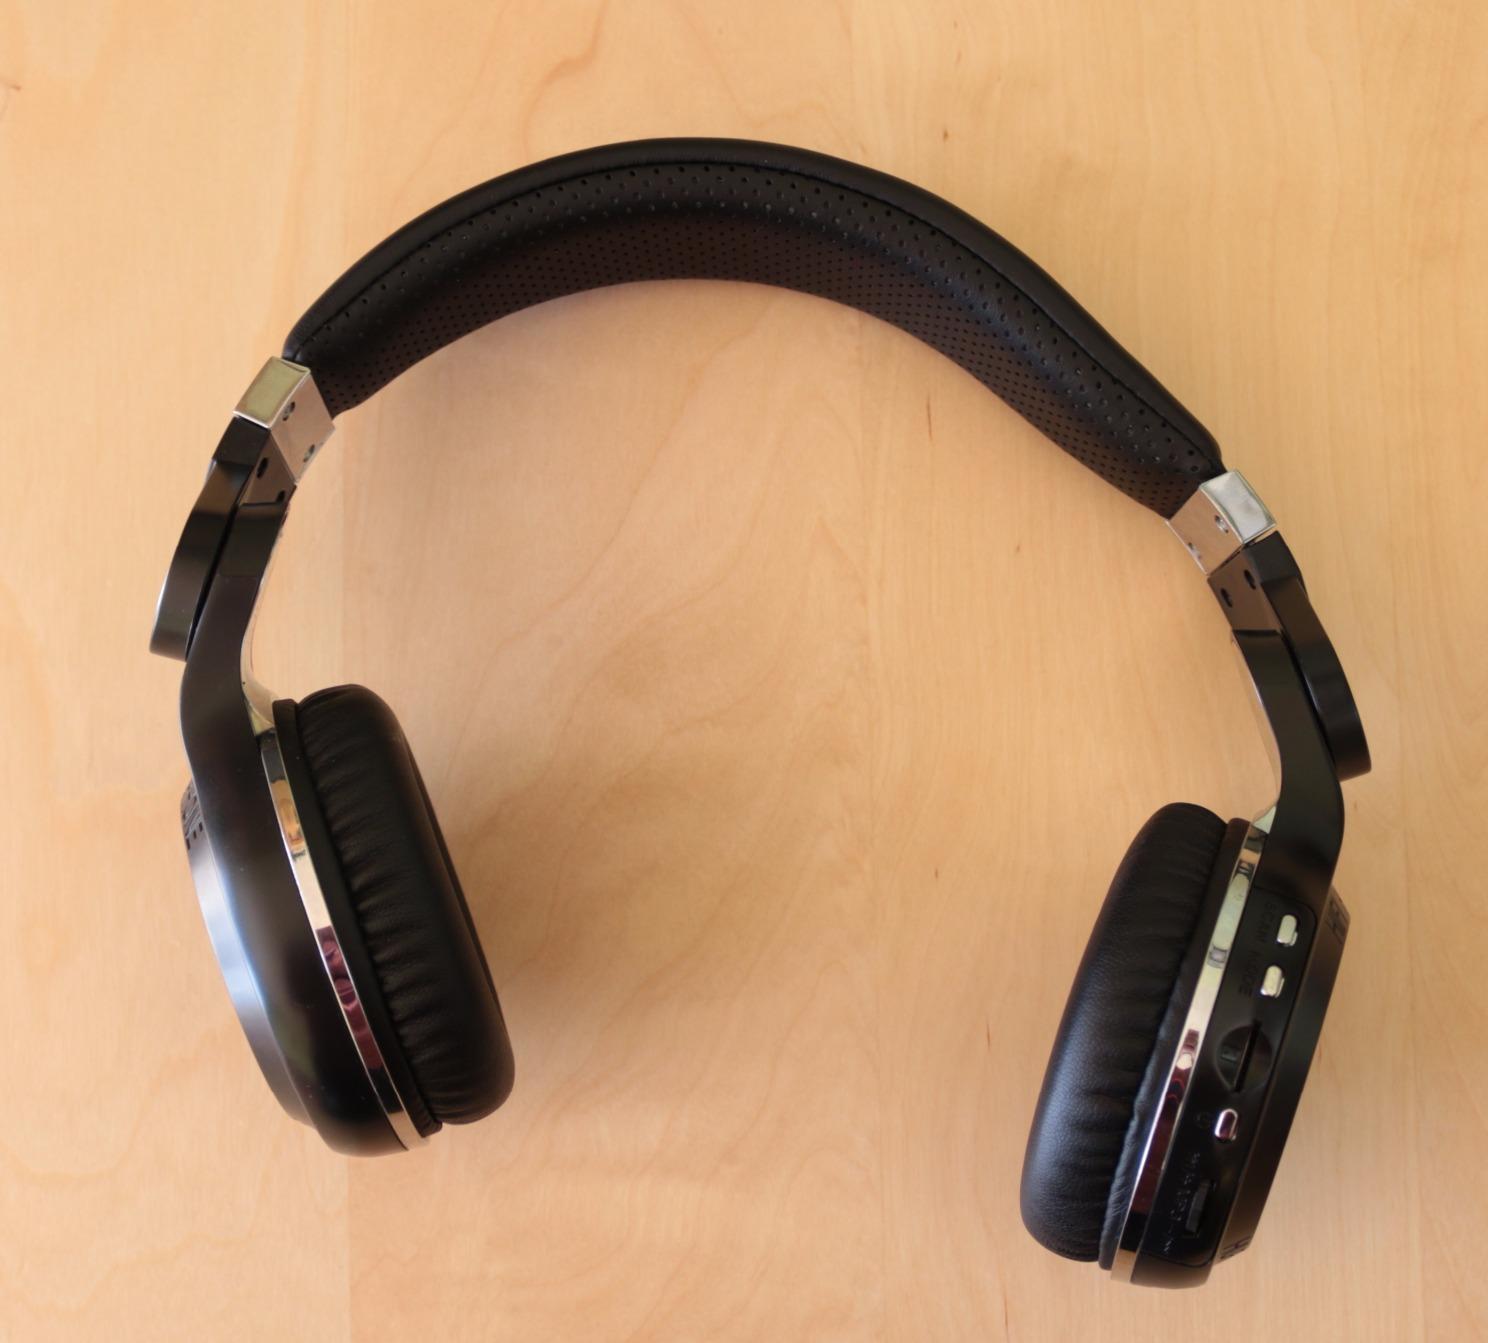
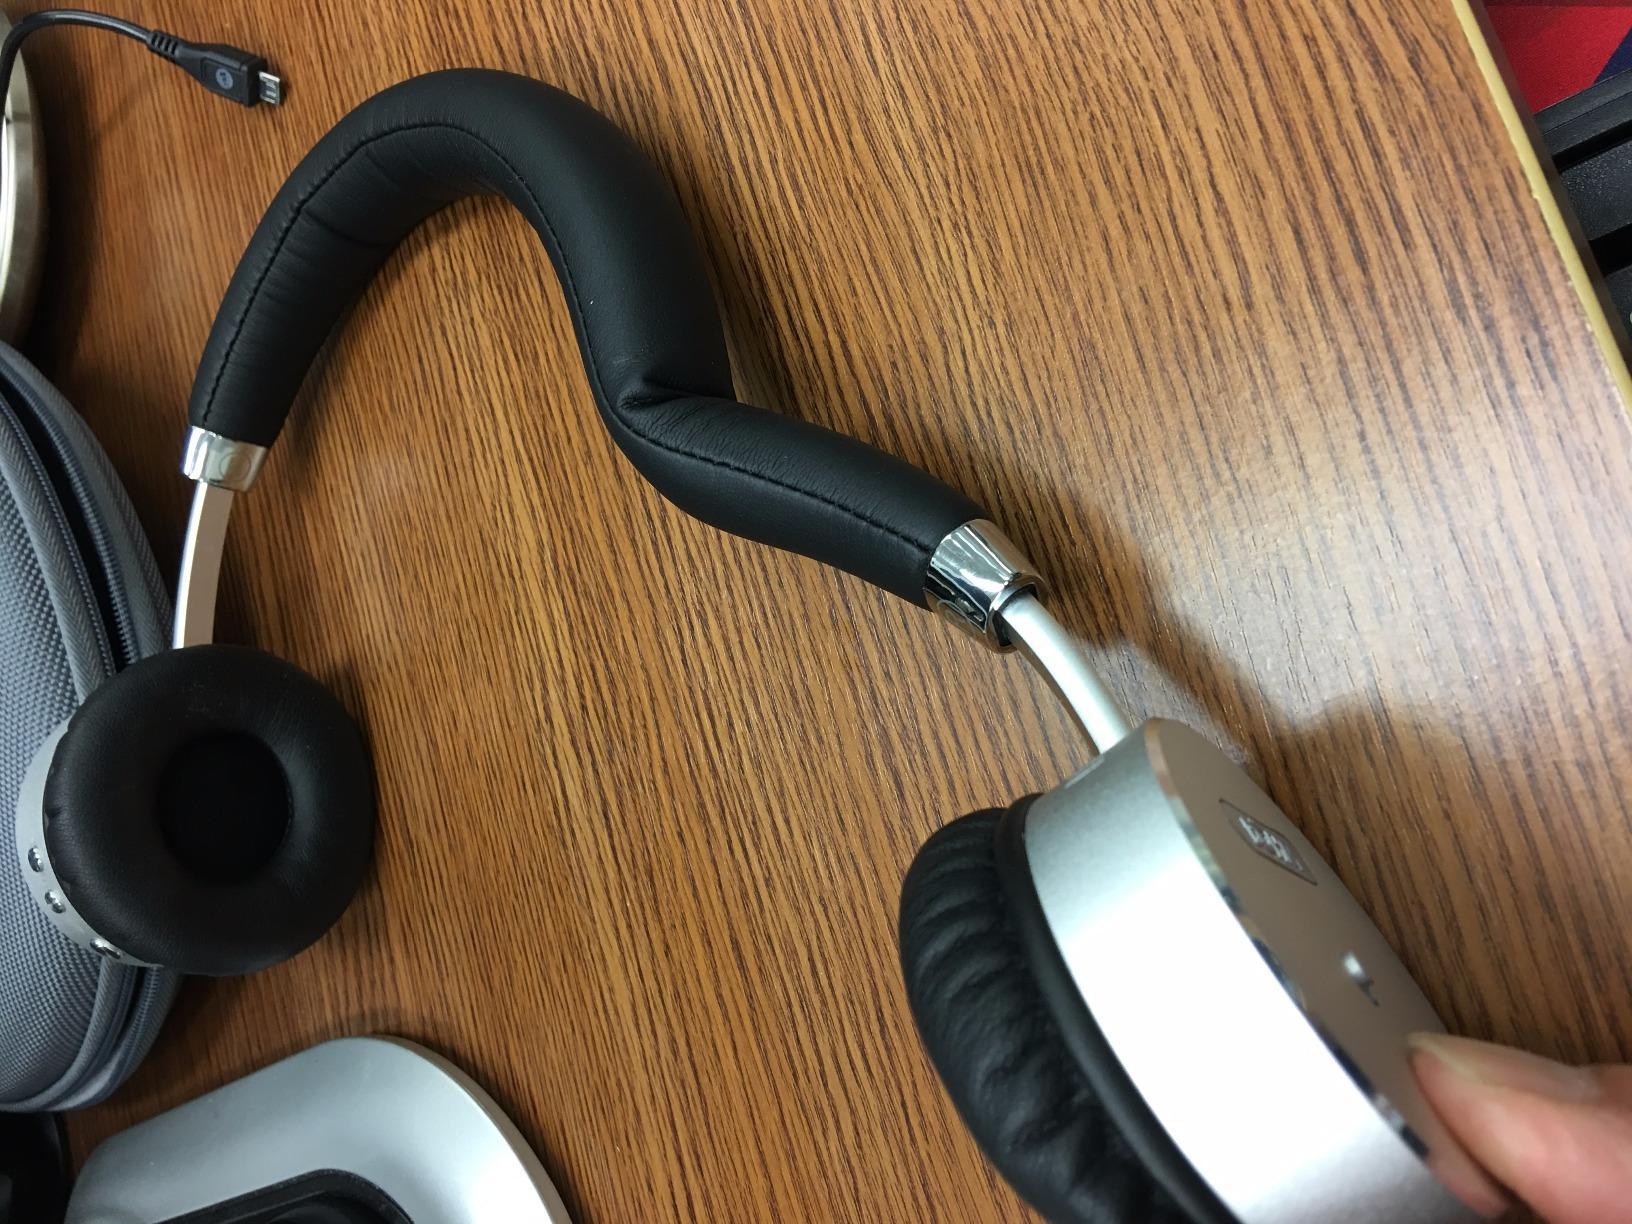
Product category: headphones
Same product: no